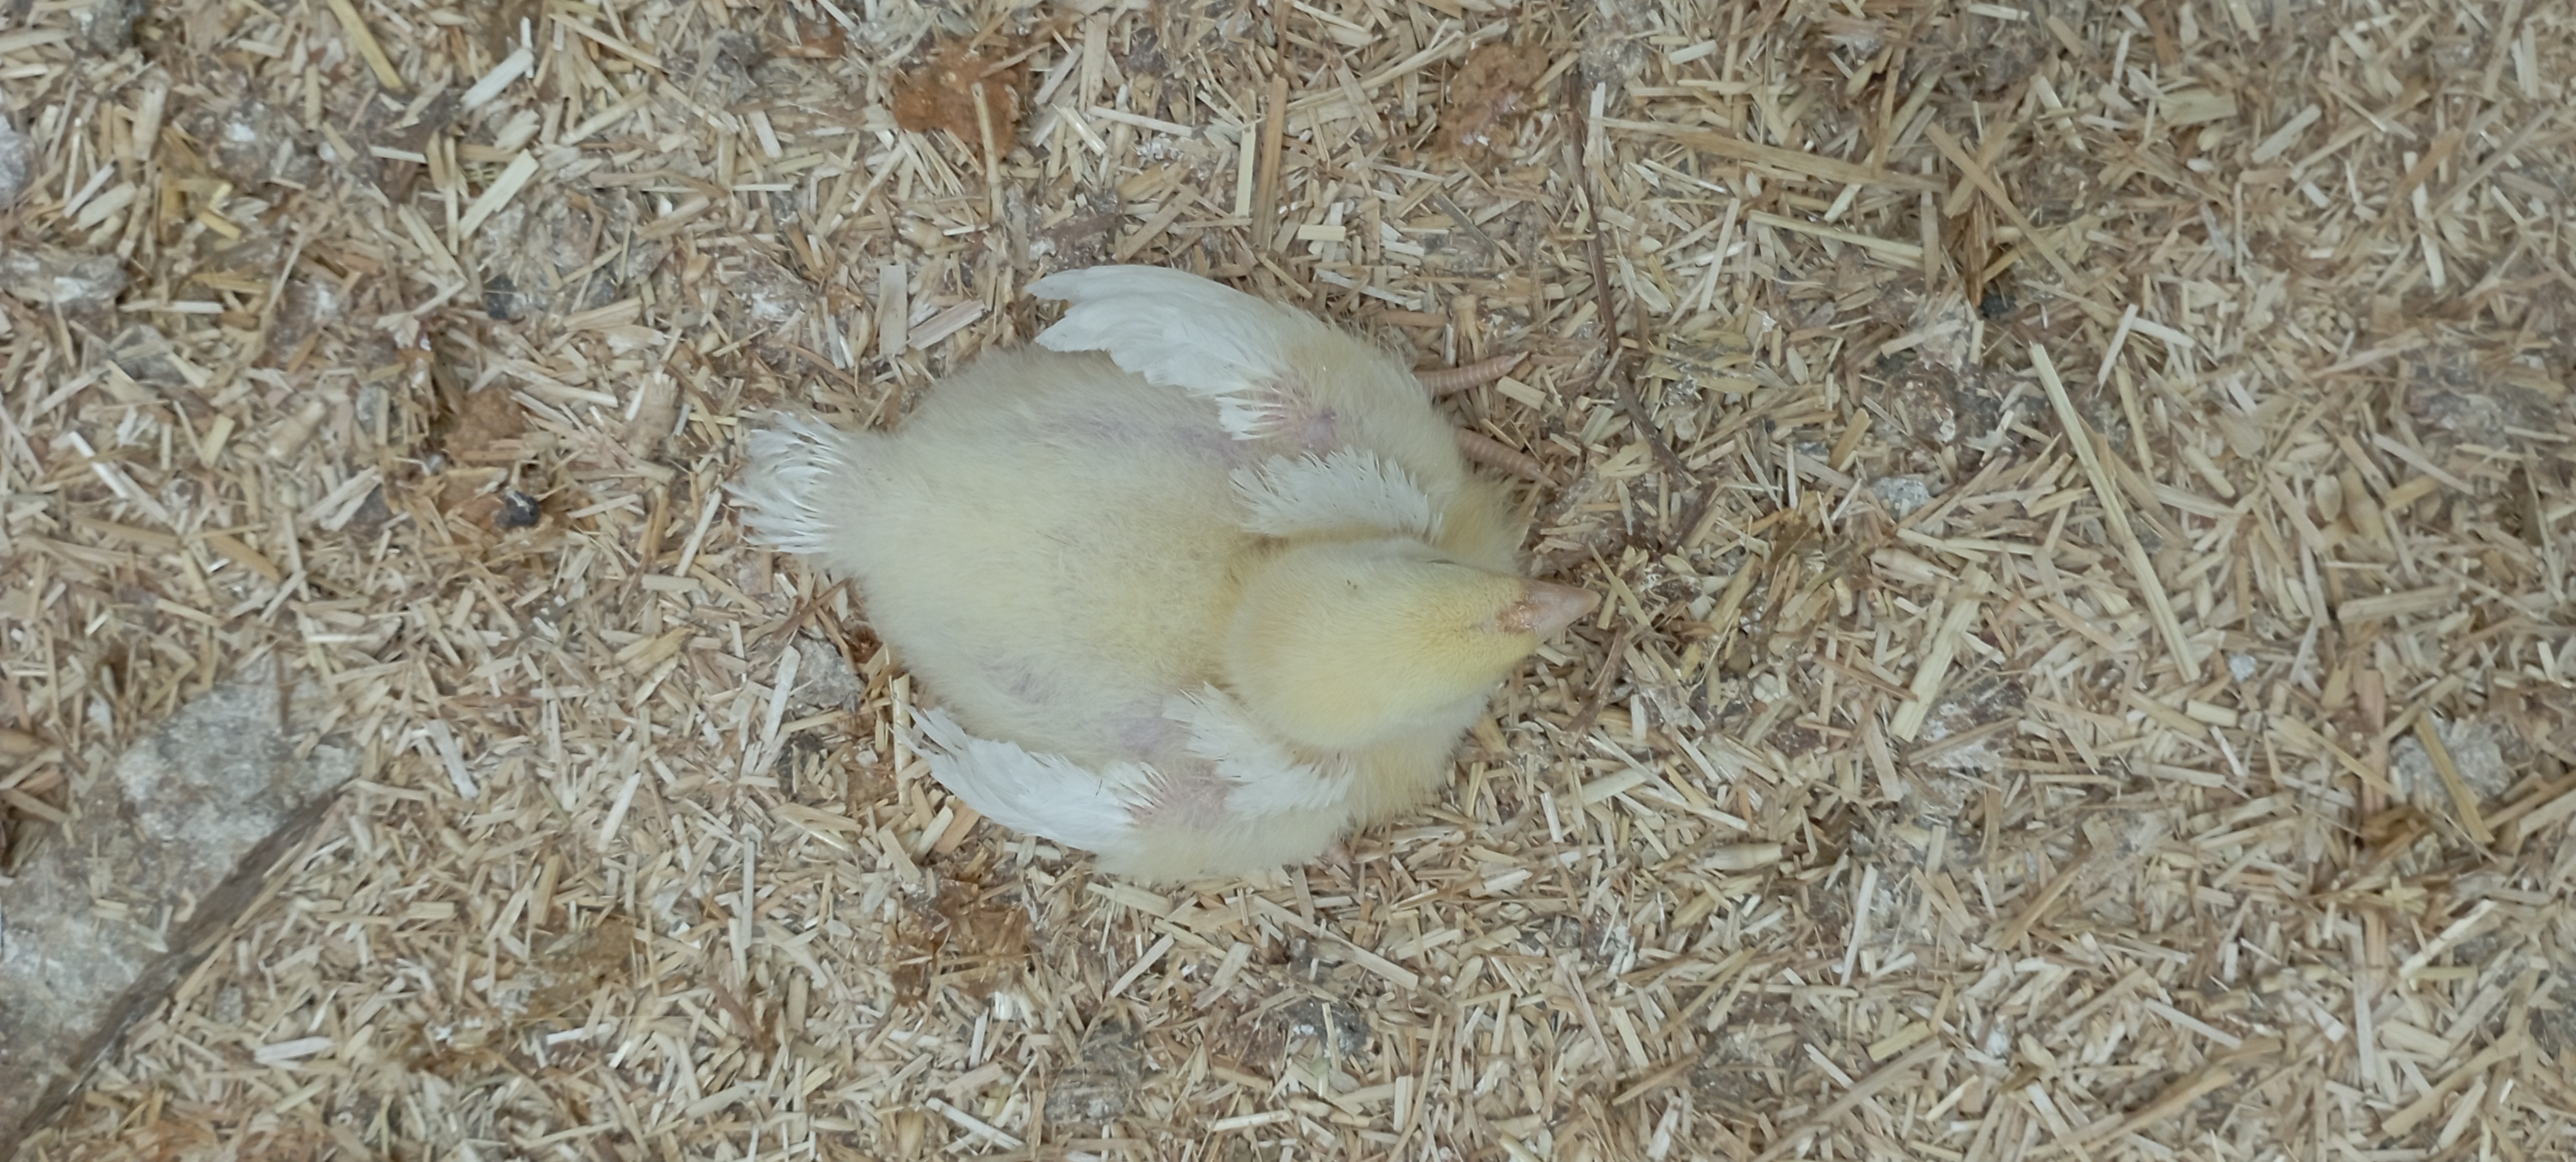
Weight: 363 g